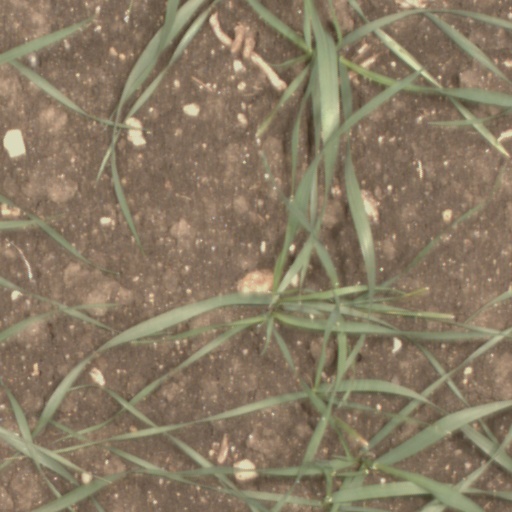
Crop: wheat